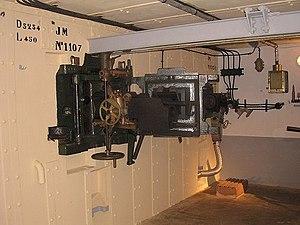
La chambre de tir du bloc 1 de l'ouvrage de La Ferté
L'ouvrage de La Ferté est un ouvrage fortifié de la ligne Maginot situé sur les communes de Villy et de La Ferté-sur-Chiers, dans le département des Ardennes. L'édifice, bâti au sommet d'une colline ayant pour nom « La Croix de Villy », est parfois appelé « ouvrage de Villy-La Ferté ».
Les blocs de combat de la ligne Maginot sont les éléments de la ligne Maginot qui, abritant mitrailleuses et canons guidés par des observatoires, assurent la fonction combattante des ouvrages.